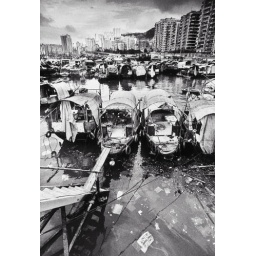
Traditional house- and market boats in front of Hongkong's skyline. 1973